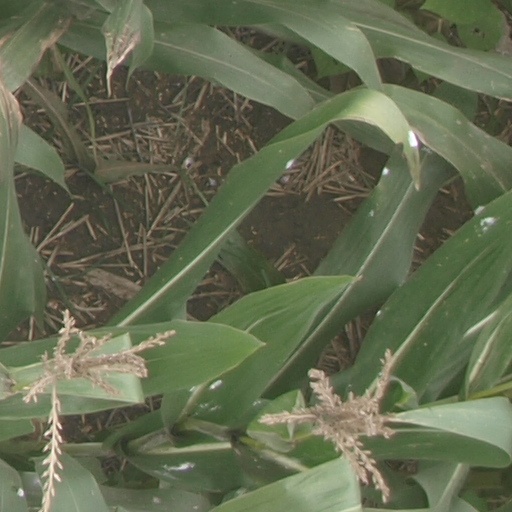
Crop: maize; corn